Electric Traction Limited

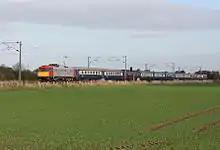
86702 on the East Coast Main Line in October 2009

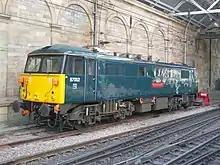
87002 in Caledonian Sleeper livery at Edinburgh Waverley in May 2015

Electric Traction Limited was a British electric locomotive hire company. It operated some former British Rail Class 86 and 87 electric locomotives hired from associated company Europhoenix and the AC Locomotive Group from 2010 until 2019.